Tamil University

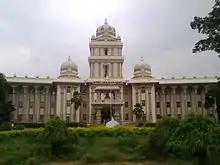
Administrative block of Tamil University

The Tamil University is a public state university located in Thanjavur, Tamil Nadu, India. It was established to provide higher research in the Tamil language.